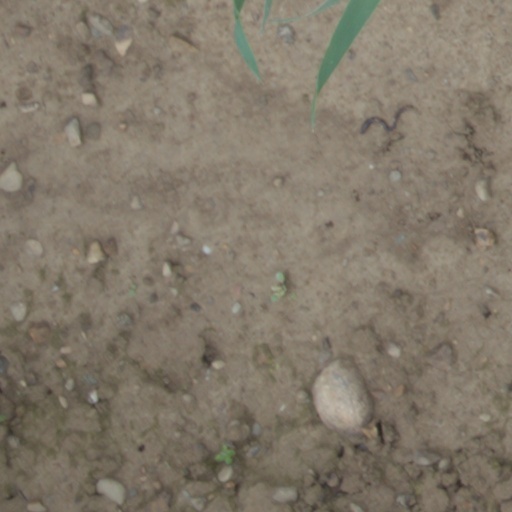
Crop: wheat